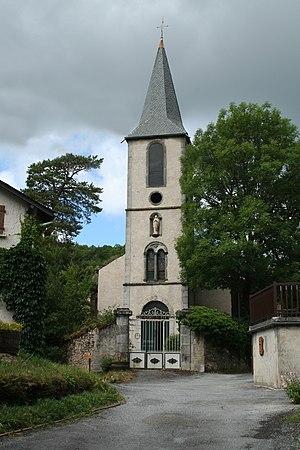
Gijounet (Tarn) - église Notre-Dame-de-l'Assomption.